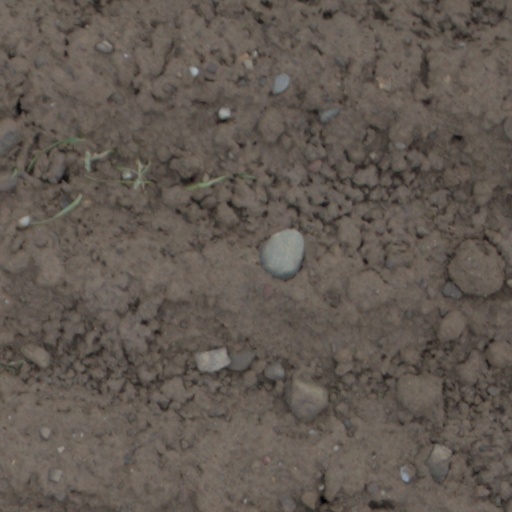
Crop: wheat